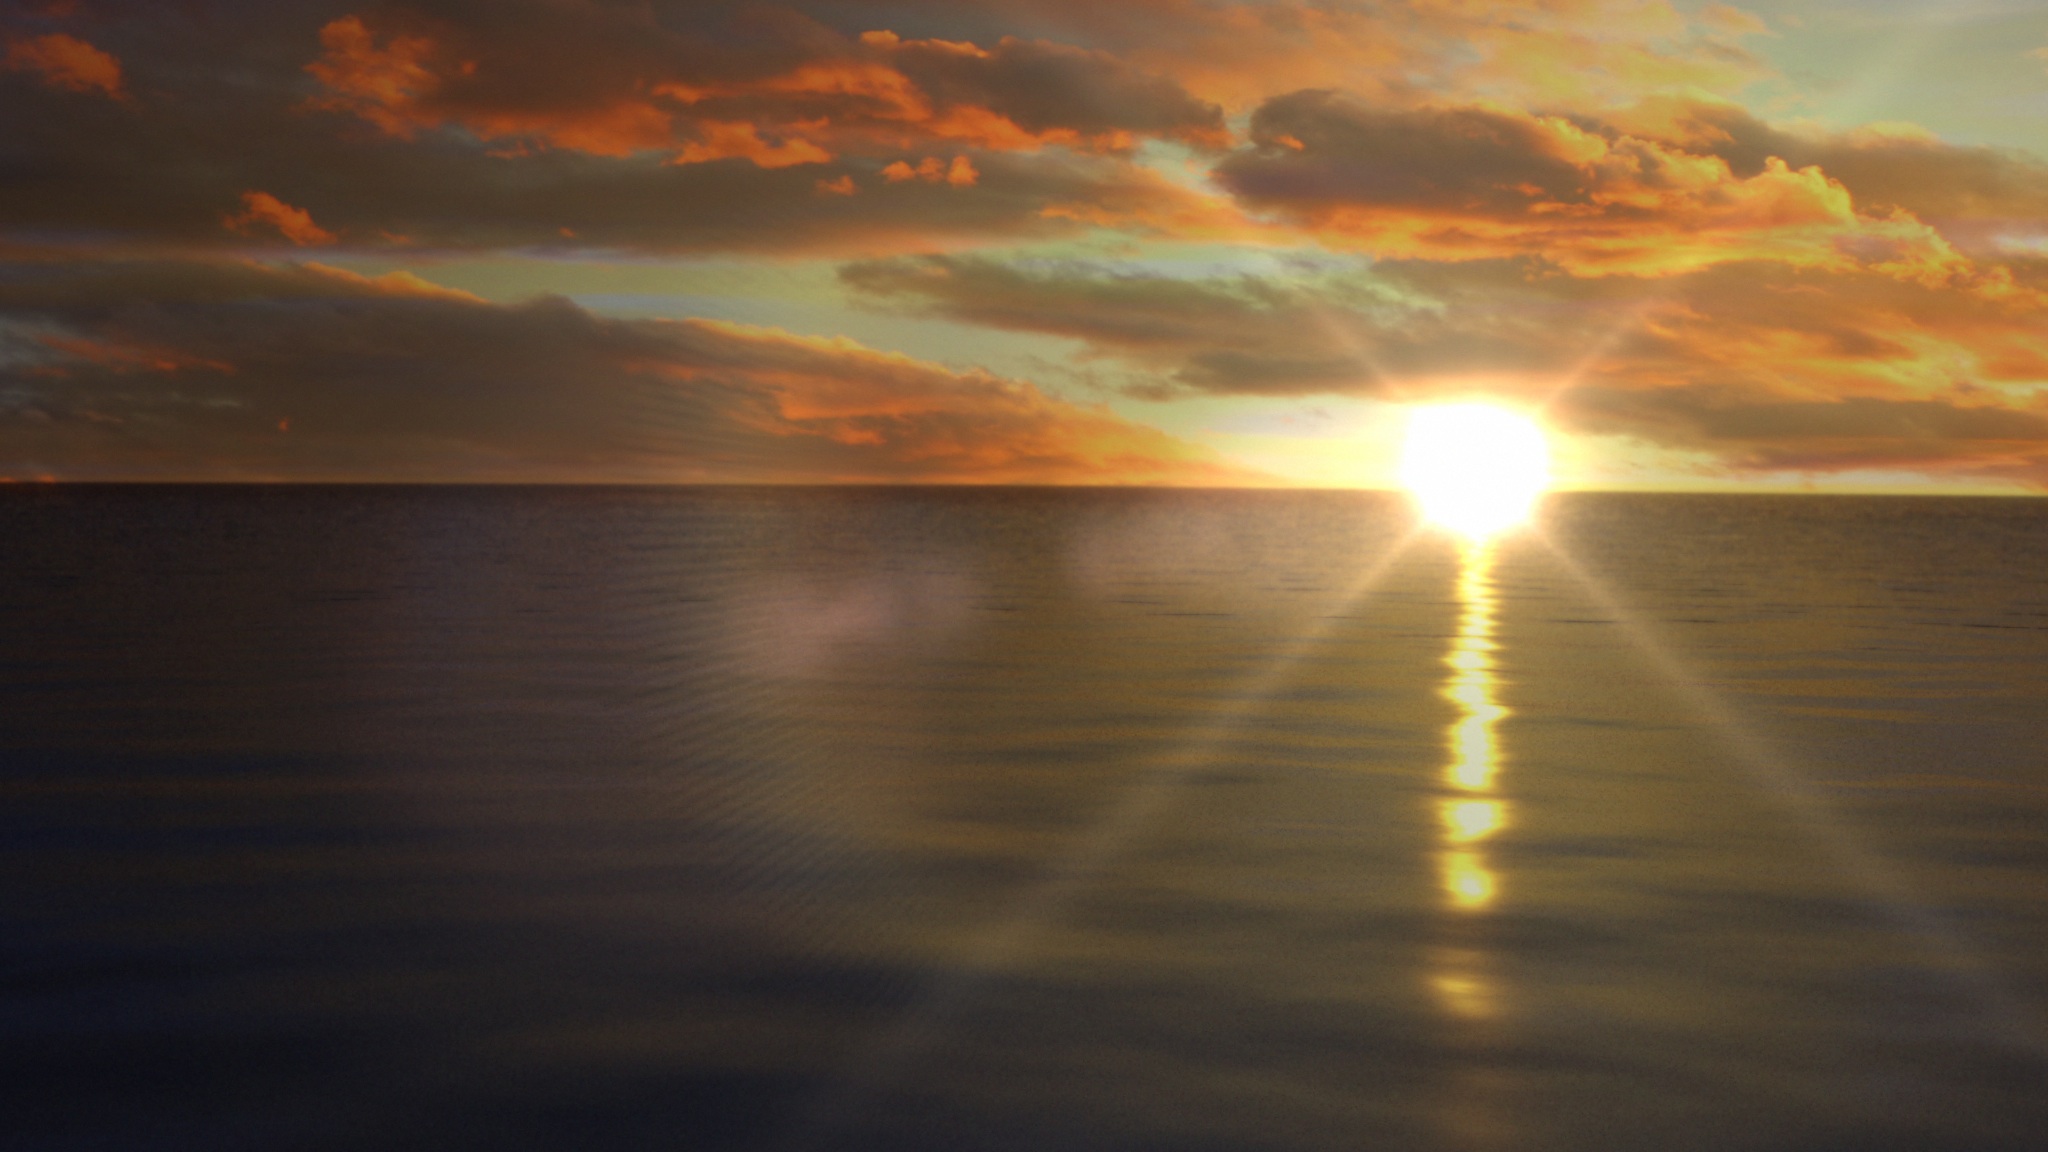
sea, ocean, horizon, light, cloud, sky, sun, sunrise, sunset, sunlight, morning, dawn, atmosphere, dusk, evening, reflection, afterglow, meteorological phenomenon